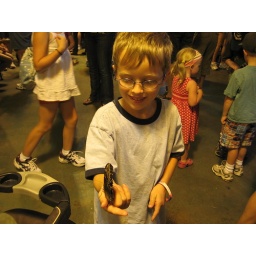
Ben holding a butterfly in the butterfly house at the State Fair